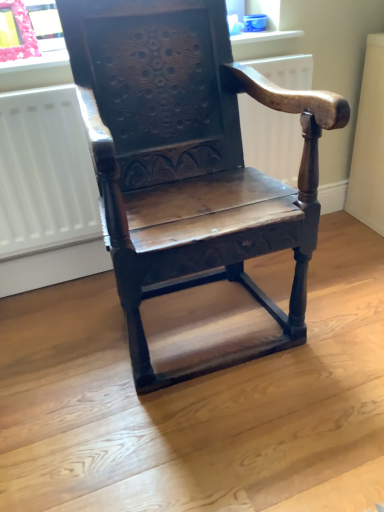
Question: Pinpoint the vacant space that is to the left of wooden carved chair at center. Your answer should be formatted as a list of tuples, i.e. [(x1, y1)], where each tuple contains the x and y coordinates of a point satisfying the conditions above. The coordinates should be between 0 and 1, indicating the normalized pixel locations of the points in the image.
Answer: [(0.163, 0.686)]